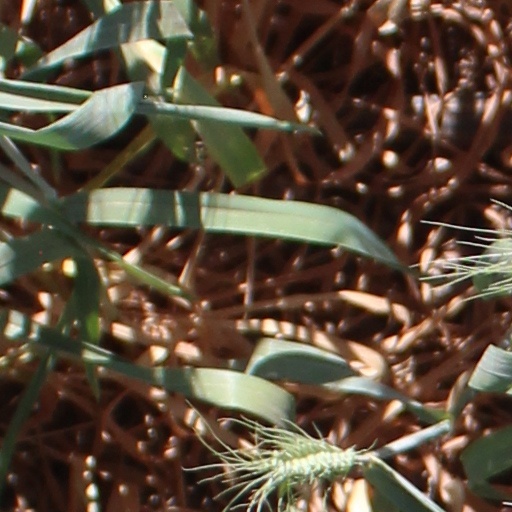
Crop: wheat